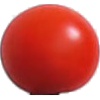
Label: Tomato Cherry Red 1